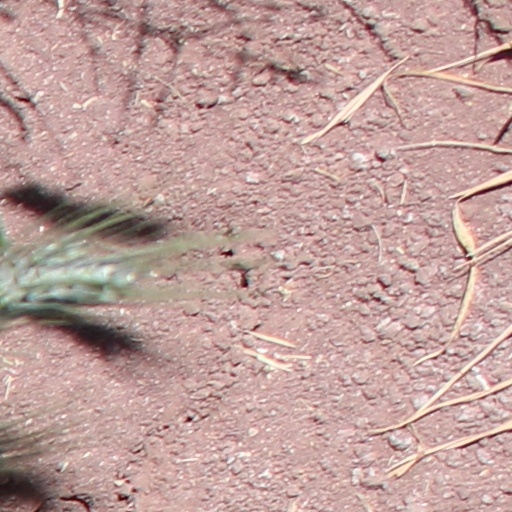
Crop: wheat